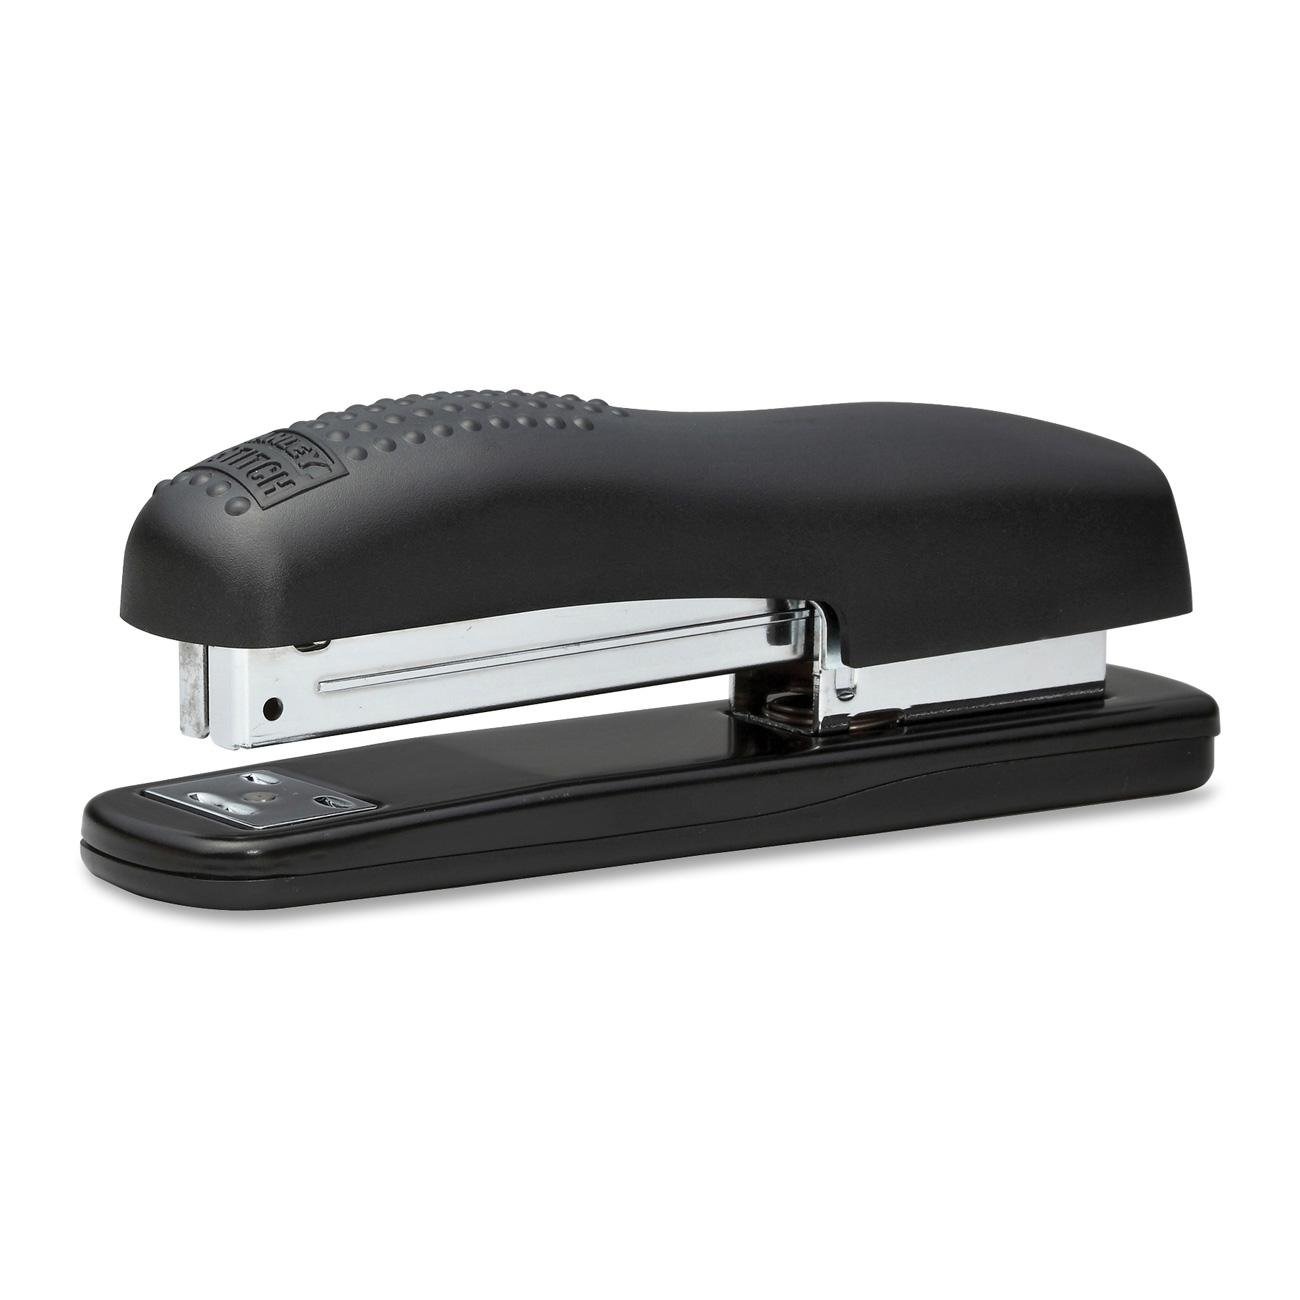
Item Name: Bostitch Ergonomic 20 Sheet Desktop Stapler, Black
Bullet Point: Bostitch Ergonomic Desktop Stapler, Black (02257)
Value: 20.0
Unit: Count

Price: 12.31